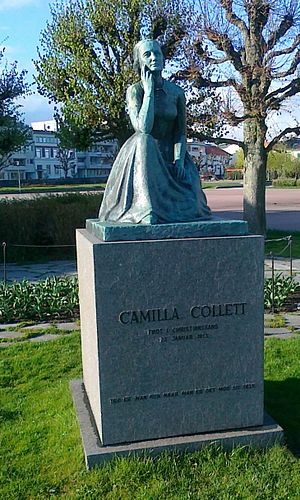
Camilla Collett
Statuen af hende i Kristiansand bærer inskptionen "Tro er man kun naar man er det mod sig selv"
Jacobine Camilla Collett var en dansksproget norsk forfatter og kvindesagsforkæmper.